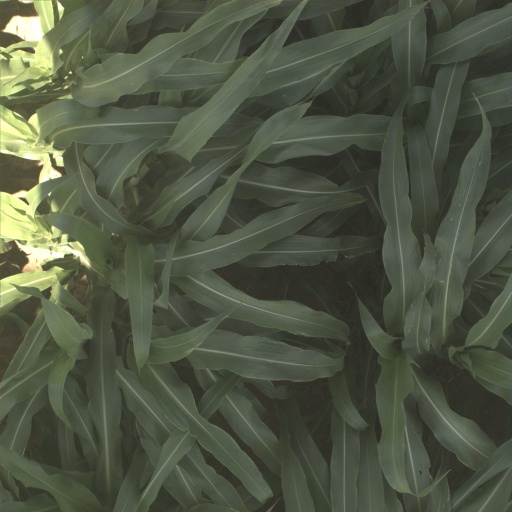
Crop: sorghum